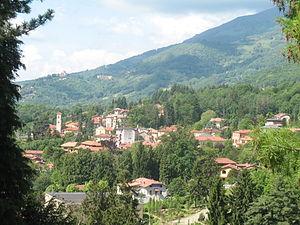
Pollone est une commune italienne de la province de Biella dans la région Piémont en Italie.